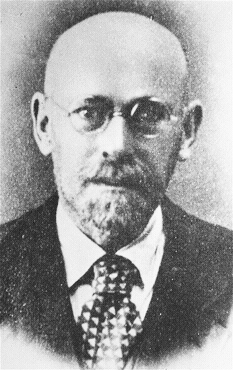
ยานุส คอร์ซัค

ยานุส คอร์ซัค (Janusz Korczak) มีชื่อจริงว่า Henryk Goldszmit โดยทั่วไปเป็นที่รู้จักกันในชื่อ Old Doctor หรือ Mr. Doctor เกิดที่กรุงวอร์ซอว์ สาธารณรัฐโปแลนด์ เมื่อวันที่ 22 กรกฎาคม พ.ศ. 2421 (หรือ พ.ศ. 2422ไม่เป็นที่แน่ชัด) เสียชีวิตเมื่อวันที่ 5 (หรือ 6) สิงหาคม พ.ศ. 2485 เขาเป็นชาวยิวจากโปแลนด์ที่ยืนยันมาตลอดชีวิตว่าเป็นคนของทั้งสองชาติ คือโปแลนด์และอิสราเอล ภายหลังถูกสังหารในค่ายมรณะของเยอรมันที่ Treblinka ระหว่างมีชีวิตอยู่เขาเป็นทั้งแพทย์ ครู นักเขียน นักหนังสือพิมพ์ นักกิจกรรมสังคม และ นายทหารแห่งกองทัพบกโปแลนด์ ยานุส คอร์ซัค เป็นทั้งครู และเป็นผู้เขียนสื่อสิ่งพิมพ์ต่างๆ ด้านทฤษฎีและภาคปฏิบัติทางการศึกษา เขาเป็นผู้บุกเบิกด้านสิทธิเด็กและความเสมอภาคของเด็ก ในฐานะผู้อำนวยการสถานรับเลี้ยงเด็กกำพร้า เขาได้ก่อตั้งศาลอนุญาโตตุลาการของเด็ก ซึ่งเปิดโอกาสให้เด็กสามารถจัดการกับประเด็นปัญหาต่างๆ ที่มี โดยเด็กจะได้รับอนุญาตให้สามารถดำเนินคดีต่างๆ กับครูของตนได้ Jean Piaget นักจิตวิทยาที่มีชื่อเสียงชาวสวิส ซึ่งไปเยี่ยมสถานรับเลี้ยงเด็กกำพร้าดังกล่าวได้กล่าวถึง ยานุส คอร์ซัค ว่า “ชายที่วิเศษคนนี้มีความกล้าที่จะเชื่อมั่นในเด็กและวัยรุ่นในการดูแลของเขา ถึงกับมอบหมายงานที่ยากที่สุดและต้องใช้ความรับผิดชอบสูงให้เด็กๆ ได้มีส่วนร่วมในการดำเนินงาน”
ยานุส คอร์ซัค สร้างสรรค์นิตยสารฉบับแรกขึ้นมาเพื่อตีพิมพ์บทประพันธ์ต่างๆ ที่เด็กส่งเข้ามา และที่มีจุดมุ่งหมายใหญ่เพื่อเด็ก ชื่อ “The Little Review” เขาเป็นหนึ่งในผู้บุกเบิกการวิจัยเรื่องพัฒนาการและจิตวิทยาเด็ก ตลอดทั้งการวินิจฉัยเชิงการศึกษา
== เยาวชนและการศึกษา ==
ยานุส คอร์ซัค เกิดที่ กรุงวอร์ซอว์ ในครอบครัวชาวยิวโปแลนด์ เป็นบุตรชายของนักกฎหมายชื่อ Joseph Goldschmit (พ.ศ. 2387 – พ.ศ. 2439) กับนาง Cecylia สกุลก่อนสมรส Gebicka (พ.ศ. 2396/97– พ.ศ. 2463) ไม่พบสูติบัตรดั้งเดิมของเขา ดังนั้นวันที่เขาเกิดจึงยังไม่แน่นอน
แต่เดิมนั้น ครอบครัว Goldschmit มาจากภูมิภาค Lublin และครอบครัว Gebicki มาจากภูมิภาค Poznan ตาทวดของเขาชื่อ Maurycy Gebicki และปู่ของเขาชื่อ Hersz Goldschmit ท่านเป็นแพทย์ทั้งคู่ หลุมฝังศพบิดาของ ยานุส คอร์ซัค และตายายของเขา อยู่ที่สุสานชาวยิว บนถนน Okopowa ในกรุงวอร์ซอว์ (ไม่พบหลุมฝังศพมารดาของเขา)
สภาพทางเศรษฐกิจที่ดีในตอนแรกของครอบครัว Goldszmit เริ่มแย่ลงเนื่องจากการป่วยทางจิตของบิดาของเขา ซึ่งในช่วงต้นทศวรรษที่ 1890 ต้องเข้ารับการรักษาเป็นครั้งแรกที่สถาบันจิตเวชด้วยอาการวิกลจริต บิดาของเขาเสียชีวิตเมื่อวันที่ 26 เมษายน พ.ศ. 2439 หลังจากการเสียชีวิตของบิดา ยานุส คอร์ซัค ซึ่งในขณะนั้นเป็นนักศึกษาอายุเพียง 17/18 ปี ได้เริ่มทำงานเป็นครูสอนพิเศษเพื่อช่วยเหลือครอบครัว มารดาของเขาคือ Cecilia Goldszmit ให้เช่าช่วงห้องต่างๆ ใน อพาร์ทเม้นท์ ที่กรุงวอร์ซอว์ ยานุส คอร์ซัค ผ่านการสอบไล่ระดับมัธยมศึกษาตอนปลาย (“matura”) และสำเร็จการศึกษาเมื่ออายุ 20 ปี
เมื่อยังเป็นเด็ก ยานุส คอร์ซัค อ่านหนังสือมาก หลายปีต่อมาเขาได้บันทึกไว้ในบันทึกประจำวัน ซึ่งเขียนขึ้นในขณะที่อยู่ในเกตโต ว่า “ข้าพเจ้าเป็นคนคลั่งไคล้กับการอ่านมาก โลกทั้งใบจะหายไปหมดต่อหน้าข้าพเจ้า มีเพียงหนังสือเท่านั้นที่ยังคงอยู่” ในปี พ.ศ. 2441 เขาลงทะเบียนเรียนที่ คณะแพทย์ศาสตร์ มหาวิทยาลัย Imperial ใน กรุงวอร์ซอว์ ในฤดูร้อนของปี พ.ศ. 2442 เขาไปต่างประเทศเป็นครั้งแรก โดยไปที่สวิตเซอร์แลนด์ ที่ซึ่งเขาเรียนรู้เกี่ยวกับกิจกรรมและผลงานครูของ Johann Heinrich Pestalozzi ต่อมาในปีเดียวกันนั้น เขาก็ถูกจับกุมคุมขังระยะสั้นๆ เนื่องจากกระทำกิจกรรมต่างๆ ในห้องสมุดแห่งสมาคมการกุศลวอร์ซอว์ เขาใช้เวลาในการศึกษา 6 ปี โดยเรียนซ้ำชั้นในปีที่ 1 นอกจากนั้นเขายังศึกษาที่มหาวิทยาลัย Flying ด้วย ในระหว่างที่ศึกษานั้น เขาได้เรียนรู้จากประสบการณ์ส่วนตัวเกี่ยวกับชีวิตของชาวเกตโต ชนชั้นกรรมาชีพ และกรรมาชีพที่ล้มละลาย นอกจากนั้นเขายังเป็นสมาชิกของ “Sea Star” Masonic Lodge แห่งสมาพันธ์นานาชาติ “Le Droit Humain” ซึ่งก่อตั้งขึ้นเพื่อ “เอกภาพแห่งบุคคลต่างๆ ที่ถูกแบ่งแยกด้วยอุปสรรคด้านศาสนา และ เพื่อแสวงหาความจริงในขณะที่มีความเคารพต่อเพื่อนมนุษย์อื่นๆ”
== แพทย์ ==
ยานุส คอร์ซัค ได้รับปริญญาแพทยศาสตร์เมื่อวันที่ 23 มีนาคม พ.ศ. 2448 ในเดือนมิถุนายนของปีเดียวกัน เขาถูกเกณฑ์ให้ไปเข้าร่วมกับกองทัพของพระเจ้าซาร์ แห่งรัสเซียในฐานะแพทย์ (โปแลนด์อยู่ภายใต้การยึดครองของรัสเซียในขณะนั้น) และระหว่างการเข้าร่วมสงครามรัสเซีย – ญี่ปุ่น เขาประจำการอยู่ที่ Harbin ที่ซึ่งเขาได้เรียนรู้ภาษาจีนจากเด็กในแมนจูเรีย เขากลับไปที่กรุงวอร์ซอว์ เมื่อปลายเดือนมีนาคม พ.ศ. 2449 ในระหว่างปี พ.ศ. 2448 – พ.ศ. 2455 เขาทำงานเป็นกุมารแพทย์ที่ โรงพยาบาลเด็ก Berson and Bauman และเพื่อแลกกับการได้อาศัยในอพาร์ทเม้นท์ในโรงพยาบาล “แพทย์ท้องถิ่น” ยานุส คอร์ซัค จึงปฏิบัติหน้าที่ประจำอยู่ที่โรงพยาบาล และอุทิศตนให้กับงาน เขาไม่เคยหลีกเลี่ยงแหล่งชนชั้นกรรมาชีพในเมืองตลอดเวลาที่เป็นแพทย์ และให้การรักษาที่เท่าเทียมกัน เขามักจะคิดเงินเล็กน้อยมากสำหรับผู้ป่วยที่ยากจน หรือแม้แต่ให้เงินผู้ป่วยดังกล่าวเพื่อเป็นค่ายารักษา ในขณะเดียวกันเขาไม่ลังเลที่จะคิดเงินในจำนวนที่สูงจากผู้ป่วยที่ร่ำรวย ซึ่งสามารถกระทำได้เนื่องจากความนิยมที่มีต่อเขาในฐานะนักเขียน
ในปี พ.ศ. 2450 – พ.ศ. 2453/54 เขาเดินทางไปต่างประเทศเพื่อการศึกษา เขาเข้าฟังการบรรยาย เป็นแพทย์ฝึกหัดในคลินิกสำหรับเด็ก เยี่ยมบ้านเอื้ออาทรและสถานสงเคราะห์ต่างๆ เขาใช้เวลาเกือบหนึ่งปีที่เบอร์ลิน (พ.ศ. 2450 – พ.ศ. 2451) และสี่เดือนที่ปารีส (พ.ศ. 2453) และอีกหนึ่งเดือนที่ลอนดอน (พ.ศ. 2453 หรือ พ.ศ. 2454) อีกหลายปีต่อมา เขาได้เขียนไว้ว่า กรุงลอนดอนทำให้เขาตัดสินใจที่จะไม่มีครอบครัว แต่จะ “รับใช้เด็กและจุดหมายของเด็ก” แทน เขาทำงานกิจกรรมทางสังคมมากมายในขณะนั้น และเป็นสมาชิกสมาคมต่างๆ ซึ่งหนึ่งในจำนวนนั้นคือ วอร์ซอ|Warsaw Hygiene Society (สมาคมอนามัยแห่งกรุงวอร์ซอว์) และ Summer Camp Society (สมาคมค่ายฤดูร้อน) ในปี พ.ศ. 2447, พ.ศ. 2450 และ พ.ศ. 2451 เขาทำงานที่ค่ายฤดูร้อนต่างๆ ที่จัดตั้งขึ้นสำหรับเด็กชาวยิวและโปแลนด์ โดยสมาคมค่ายฤดูร้อน ในปี พ.ศ. 2449 เขาได้ตีพิมพ์หนังสือ “Child of the Drawing Room” ซึ่งได้รับการตอบรับอย่างดียิ่งจากผู้อ่านและนักวิจารณ์ต่างๆ นับจากบัดนั้นและเนื่องจากชื่อเสียงที่ได้รับจากสื่อสิ่งพิมพ์ต่างๆ ของเขา เขาจึงกลายเป็นกุมารแพทย์ที่มีชื่อเสียงและเป็นที่ต้องการในกรุงวอร์ซอว์ ในปี พ.ศ. 2452 เขาเข้าร่วมกับสมาคมชาวยิว ที่ชื่อว่า “Orphans Aid” (อุปถัมภ์เด็กกำพร้า) ซึ่งในอีกหลายปีต่อมาได้ก่อตั้งบ้านเด็กกำพร้าที่เขาเป็นผู้อำนวยการเองขึ้น
ในระหว่างสงครามโลกครั้งที่ 1 เขาถูกเกณฑ์ให้ไปเข้าร่วมกับกองทัพของพระเจ้าซาร์อีกครั้งหนึ่ง เขาประจำการในฐานะหัวหน้าระดับต้นของโรงพยาบาลสนาม ซึ่งส่วนใหญ่อยู่ในยูเครน ในปีพ.ศ. 2460 เขาถูกเรียกตัวกลับไปทำงานการแพทย์ ณ ที่ลี้ภัยต่างๆ สำหรับเด็กยูเครน ใกล้กับเมือง Kiev สองปีก่อนหน้านั้นในระหว่างการพักร้อนช่วงสั้นที่เมือง Kiev เขาพบกับ Maria Rogowska Falska ซึ่งเป็นนักกิจกรรมชุมชนเสรีของโปแลนด์ และเป็นผู้บริหารจัดการบ้านพักสำหรับเด็กผู้ชายชาวโปแลนด์ หลังจากที่เขาเสร็จสิ้นการเกณฑ์ทหารในกองทัพบกรัสเซียในตำแหน่งร้อยเอก เขาได้กลับไปยังกรุงวอร์ซอว์ในเดือนมิถุนายน พ.ศ. 2461 หลังจากการประกาศเอกราชของประเทศโปแลนด์ (11 พฤศจิกายน พ.ศ. 2461) ยานุส คอร์ซัค ได้กลับไปทำงานที่กองทัพอีกไม่นานหลังจากนั้น ในครั้งนี้เขาถูกเกณฑ์ให้ไปเข้าร่วมกองทัพโปแลนด์ ที่ได้รับการฟื้นฟูขึ้นมาใหม่ ระหว่างสงครามโปแลนด์ – โซเวียต (พ.ศ. 2462 – พ.ศ. 2464) เขาประจำการในฐานะแพทย์ที่โรงพยาบาลทหารต่างๆ ในเมือง Lodz และ Warsaw ระหว่างนี้เองที่เขาเป็นไข้รากสาด อย่างไรก็ดีเขาได้รับการเลื่อนตำแหน่งเป็นพันตรีในกองทัพบกโปแลนด์เนื่องจากการทำงานดีเด่นของเขา
== ครู ==
=== ทัศนะต่างๆ ===
นับตั้งแต่อยู่ในวัยรุ่น ยานุส คอร์ซัค ให้ความสนใจกับปัญหาต่างๆ ที่เกี่ยวกับการอบรมเลี้ยงดูเด็ก และได้รับอิทธิพลจากทฤษฎีและภาคปฏิบัติเกี่ยวกับ “การศึกษาใหม่” นอกจากนั้นเขายังได้รับแรงบันดาลใจจากทฤษฎีของลัทธิหัวก้าวหน้าในการสอน ซึ่งพัฒนาขึ้นจากปราชญ์กลุ่มหนึ่ง ซึ่งหนึ่งในนั้นคือ John Dewey รวมทั้งจากผลงานของ Decroly, Montessori, และครูในรุ่นแรก คือ Pestalozzi, Spencer และ Fröbel นอกจากนั้นเขายังคุ้นเคยกับแนวความคิดด้านการสอนของ Tolstoy โดยเขาเน้นที่ความจำเป็นในการสนทนากับเด็ก
เขาตีพิมพ์และบรรยายในหัวข้อต่างๆ ที่เกี่ยวกับการอบรมเลี้ยงดูเด็กและการสอน เขามีประสบการณ์ในการทำงานกับเด็กครั้งแรกในฐานะครูสอนพิเศษ จากนั้นในฐานะนักกิจกรรมชุมชน และท้ายที่สุดในฐานะผู้อำนวยการบ้านเด็กกำพร้า และผู้ร่วมก่อตั้งสถานรับเลี้ยงเด็กกำพร้าชื่อ Our Home ในช่วงระหว่างสงคราม เขาสอนอยู่ที่มหาวิทยาลัยต่างๆ ในประเทศ รวมทั้งสถาบันการศึกษาพิเศษแห่งชาติ (ปัจจุบันคือสถาบันการศึกษาพิเศษ Maria Grzegorzewska) และสถาบันศาสนศาสตร์ของรัฐสำหรับสอนศาสนายูดาย และสถาบันครูแห่งชาติ ยานุส คอร์ซัค สนับสนุนการเป็นอิสระของเด็ก การตัดสินใจด้วยตนเอง และการเคารพในสิทธิของเด็ก หลักการประชาธิปไตยที่ ยานุส คอร์ซัค ประยุกต์ใช้กับเด็กและผู้ใหญ่อย่างเท่าเทียมกัน ยังได้รับการปฏิบัติประจำวัน ที่สถาบันต่างๆ ของ ยานุส คอร์ซัค โดยผ่านระบบการปกครองตนเองของเด็ก
¹ จดหมายของ ยานุส คอร์ซัค ถึง Mieczyslaw Zylbertal ลงวันที่ 30 มีนาคม พ.ศ. 2480 ใน หนังสือ ยานุส คอร์ซัค Works Vol. 14, tome 2, p. 213, Warsaw 2008
“เด็กเข้าใจและใช้เหตุผลเช่นเดียวกับผู้ใหญ่เพียงแต่เด็กยังไม่มีประสบการณ์มากมายเท่ากับผู้ใหญ่เท่านั้น” (จำเป็นต้องทราบแหล่งที่มา)
นิตยสารที่ตีพิมพ์สำหรับเด็กและโดยเด็ก ถือเป็นสภาของเด็กและเป็นพื้นฐานการบ่มเพาะพรสวรรค์ใหม่ รวมทั้งเป็นเสาหลักของความเข้าใจ โดยเฉพาะเด็กจากครอบครัวชาวยิว Orthodox ในฐานะที่เป็นแพทย์ ยานุส คอร์ซัค เลือกที่จะใช้วิธีการฝึกเพื่อการอยู่ร่วมในสังคม ตลอดทั้งการดูแลเด็กแบบเบ็ดเสร็จและในเชิงนวัตกรรมสำหรับเด็กที่มาจากช่องว่างต่างๆ ของสังคม
เขายืนยันว่า สถานที่ของเด็กคือการอยู่ร่วมกับเพื่อน ไม่ใช่ที่บ้าน เขาต่อสู้เพื่อดูแลให้เด็กได้ฝึกฝนความเชื่อในวัยเยาว์ และการเติบโตทางความคิด รวมทั้งอยู่ในกระบวนการของการอยู่ร่วมกันในสังคม เพื่อเตรียมพร้อมสำหรับชีวิตในวัยผู้ใหญ่ เขาพยายามที่จะให้เด็กได้รับชีวิตวัยเยาว์ที่เป็นอิสระ แม้ว่าจะมิใช่อิสระจากหน้าที่ เขาเชื่อว่าเด็กควรจะได้เข้าใจและได้รับประสบการณ์ด้านอารมณ์ความรู้สึกจากสถานการณ์ การสรุปผลอย่างเป็นอิสระ และสามารถป้องกันผลต่างๆ ที่อาจเกิดตามมาได้ ยานุส คอร์ซัค เขียนไว้ว่า “อันที่จริงแล้วไม่มีความเป็นเด็กหรอก มีเพียงความเป็นมนุษย์เท่านั้น”
ยานุส คอร์ซัค ถือว่าเด็กทุกคนที่ตนดูแลหรืออบรมเลี้ยงดูนั้นเป็นเสมือนบุตรของตน ซึ่งกิจกรรมต่างๆ ต่อมาของเขา ก็ได้ยืนยันทัศนคติดังกล่าว ความเชื่อในการอยู่เพื่อผู้อื่นของเขาจะไม่ทำให้เขาลำเอียงหรือแบ่งแยกเด็กกลุ่มใดที่ได้รับการคัดเลือกภายใต้การดูแลของเขาออกมา เขามิได้ถือว่าโครงสร้างครอบครัวดั้งเดิมเป็นสิ่งเชื่อมโยงที่สำคัญที่สุดทางสังคม เขาไม่ยอมรับหลักดังกล่าวที่สอนกันในสภาพแวดล้อมของคริสเตียนอนุรักษนิยมและชาวยิวหัวโบราณ
องค์ประกอบสำคัญต่างๆ ในแนวความคิดด้านการศึกษาของ ยานุส คอร์ซัค มีดังต่อไปนี้
* การปฏิเสธความรุนแรง ทั้งทางกายภาพและวาจา ที่มาจากคนที่มีอายุมากกว่า หรือมีหน้าที่การงานสูงกว่า
* แนวความคิดเกี่ยวกับปฏิสัมพันธ์ทางการศึกษาระหว่างผู้ใหญ่กับเด็ก ซึ่งทำให้คำจำกัดความของการสอนแบบยุคคลาสสิกนั้นกว้างออกไปมากขึ้น
* ความเชื่อมั่นว่าเด็กเป็นมนุษย์เช่นเดียวกับผู้ใหญ่
* หลักการที่กระบวนการศึกษาต้องคำนึงถึงปัจเจกภาพของเด็กแต่ละคน
* ความเชื่อที่ว่าเด็กเป็นผู้ที่รู้ปัจจัยความต้องการ ความปรารถนา และอารมณ์ความรู้สึกต่างๆ ของตนมากที่สุด และดังนั้นจึงควรมีสิทธิที่จะได้รับการพิจารณาความคิดเห็นจากผู้ใหญ่
* การให้สิทธิกับเด็กที่จะได้รับการเคารพ ให้โอกาสที่จะเรียนรู้จากอวิชชาและล้มเหลวได้ สิทธิส่วนบุคคล ความคิดเห็นและทรัพย์สินส่วนตน
* รับรู้กระบวนการพัฒนาการของเด็ก ซึ่งเป็นเรื่องที่ยาก
=== การรับรู้ในปัจจุบัน ===
ในปัจจุบันนี้ ยานุส คอร์ซัค ได้รับการยอมรับว่าเป็นผู้บุกเบิกทิศทางการศึกษาต่างๆ มากขึ้น ความเข้าใจในสิทธิของเด็กของ ยานุส คอร์ซัค เป็นประเด็นอ้างอิงจากผู้ประพันธ์ร่วมสมัยต่างๆ มากมาย ยานุส คอร์ซัค เชื่อว่า “การปฏิรูปโลกคือการปฏิรูปการศึกษา”
ถือว่า ยานุส คอร์ซัค เป็นผู้บุกเบิกคนหนึ่งในทิศทางการสอน ที่เรียกกันในปัจจุบันว่า “จริยศึกษา” แม้ว่า เขาจะมิได้สร้างสรรค์ทฤษฎีที่เป็นระบบไว้ในเรื่องนี้ แนวความคิดด้านการสอนที่ทันสมัยของเขาขึ้นอยู่กับภาคปฏิบัติจริง เขาไม่เห็นด้วยกับกฎเกณฑ์การสอนแบบตายตัว แม้ว่าเขาจะมีความเชี่ยวชาญในทิศทางการศึกษาและจิตวิทยาในขณะนั้นก็ตาม Igor Newerly กล่าวว่า ยานุส คอร์ซัค มิได้แสดงตนด้วยอุดมการณ์ทางการเมืองใด หรือกฎเกณฑ์ทางการศึกษาใดเลย
อย่างไรก็ตาม ถือว่า ยานุส คอร์ซัค เป็นผู้บุกเบิกในทิศทางต่างๆ Kohlberg กล่าวว่าผลงาน Children Just Community ของ ยานุส คอร์ซัค มีพื้นฐานมาจากภาคปฏิบัติต่างๆ ของเขา มีผู้กล่าวไว้ว่า ยานุส คอร์ซัค และ Paulo Freire มีทัศนะที่คล้ายคลึงกันในเรื่องประชาธิปไตยในโรงเรียน และในทฤษฎีของการสนทนา ผู้สนับสนุนความรักในการสอนอ้างทฤษฎีของตนจาก แบบอย่างของความสัมพันธ์ระหว่างครู – นักเรียน ที่พัฒนาขึ้นมาโดย ยานุส คอร์ซัค นอกจากนี้นักประพันธ์อื่นๆ ต่างค้นคว้าหาจุดเริ่มต้นของแนวโน้ม “การศึกษาในเรื่องศาสนา” ของ ยานุส คอร์ซัค และ Martin Buber อนึ่ง แนว ความคิดของ ยานุส คอร์ซัค ถูกนำไปใช้ใน “ลัทธิของการทำให้ปกติ” สำหรับการศึกษาเกี่ยวกับเด็กที่พิการทางสติปัญญา วิธีการในการอบรมเลี้ยงดูเด็กของเขามีอิทธิพลต่อแนวความคิดริเริ่มด้านกฎหมายภายหลังสงครามสำหรับเด็ก ประเทศโปแลนด์ให้การสนับสนุนในเรื่องดังกล่าวเป็นอย่างดี และมีส่วนร่วมอย่างจริงจังในการเตรียมการสำหรับ ปฏิญญาว่าด้วยสิทธิต่างๆ ของเด็กในปีพ.ศ. 2502 และการเริ่มต้นก่อตั้ง “อนุสัญญาว่าด้วยสิทธิต่างๆ ของเด็ก” ที่ได้รับการรับรองจาก สมัชชาใหญ่สหประชาชาติ เมื่อปี พ.ศ. 2532
== The Orphans Home (สถานรับเลี้ยงเด็กกำพร้า) และ Our Home (บ้านของเรา) ==
ยานุส คอร์ซัค และ Stefania Wilczynska ได้ร่วมก่อตั้งและดำเนินกิจการ The Orphans Home ซึ่งตั้งอยู่ที่ 92 Krochmalna St. (ที่ตั้งปัจจุบันคือ 6 Jaktorowska St.) ซึ่งเป็นสถานรับเลี้ยงเด็กกำพร้าในกรุงวอร์ซอว์ สำหรับเด็กชาวยิว ที่ได้รับเงินสนับสนุนจาก “Orphans Aid” Jewish Society เมื่อวันที่ 7 ตุลาคม พ.ศ. 2455 สถานรับเลี้ยงเด็กกำพร้าดังกล่าวได้เริ่มต้นประกอบกิจการ และ ยานุส คอร์ซัค เริ่มเป็นผู้อำนวยการ โดยมี Ms. Stefania Wilczynska (พ.ศ. 2429 - พ.ศ. 2485) หรือที่รู้จักกันในชื่อ Stefa เป็นหัวหน้าผู้ให้การศึกษา ยานุส คอร์ซัค บริหารสถานรับเลี้ยงเด็กกำพร้าดังกล่าวมาเป็นเวลา 30 ปี ครั้นปลายเดือนตุลาคมหรือต้นเดือนพฤศจิกายน พ.ศ. 2483 สถานรับเลี้ยงเด็กกำพร้า The Orphans Home ถูกย้ายไปอยู่ในเกตโตที่ถนน Chlodna (เกตโต คือ แหล่งที่จำกัดให้ชาวยิวในโปแลนด์ใช้ชีวิตอยู่ร่วมกัน) ในการนี้ ยานุส คอร์ซัค ได้เข้าพบเจ้าหน้าที่ของรัฐเพื่อขอแทรกแซงการย้ายดังกล่าว แต่เขากลับถูกจับกุมโดยกลุ่มนาซีซึ่งจองจำเขาไว้ที่คุก Pawiak อย่างไรก็ดี ยานุส คอร์ซัค ได้รับการประกันตัวในเวลาไม่กี่สัปดาห์หลังจากนั้น
นับตั้งแต่ปีพ.ศ. 2462 ยานุส คอร์ซัค และ Maria Falska ร่วมกันบริหารสถานที่ดูแลเด็กอีกแห่งหนึ่ง คือ สถานรับเลี้ยงเด็กกำพร้า Our Home สำหรับเด็กโปแลนด์ ซึ่งในตอนแรกตั้งอยู่ที่ Pruszkow ใกล้กับกรุงวอร์ซอว์ และนับตั้งแต่ปี พ.ศ. 2471 เป็นต้นมา ได้ย้ายไปที่เขต Bielany ในกรุงวอร์ซอว์ ความร่วมมือของ ยานุส คอร์ซัค กับ Falska ดำเนินไปจนถึงปี พ.ศ. 2479 และมีการใช้วิธีการสอนเชิงนวัตกรรมที่ สถานรับเลี้ยงเด็กกำพร้า Our Home ด้วย
ที่สถาบันทั้งสองแห่ง สำหรับเด็กอายุ 7-14 ปี จะใช้แนวความคิดของชุมชนการปกครองตนเอง ที่มีการสร้างสถาบันต่างๆ ของตน เช่น สภานิติบัญญัติ ศาล หนังสือพิมพ์ ระบบเวลาทำการ โนตารี และสหภาพสินเชื่อ ในวันที่ 11 พฤศจิกายน พ.ศ. 2468 (วันประกาศเอกราชของโปแลนด์) ยานุส คอร์ซัค ได้รับรางวัล The Officer’s Cross of the Order of Rebirth of Poland
== นักประพันธ์ นักหนังสือพิมพ์ นักข่าววิทยุ ==
ยานุส คอร์ซัค เริ่มงานครั้งแรกเมื่อวันที่ 26 กันยายน พ.ศ. 2439 กับนิตยสารล้อเลียนรายสัปดาห์ชื่อ “Kolce” ขณะนั้นเขาเป็นนักเรียนชั้นมัธยมศึกษาตอนต้น จึงไม่สามารถตีพิมพ์สื่อได้อย่างเป็นทางการ ดังนั้นเขาจึงลงนามในงานของตนเองโดยใช้นามแฝงว่า “Hen” ต่อมาเขาได้ใช้นามแฝงอื่นๆ ด้วย เช่น Hen-Ryk, Hagot, Old Doctor อนึ่ง นามปากกา ยานุส คอร์ซัค ซึ่งเป็นการดัดแปลงเล็กน้อยจากชื่อ ยานุส คอร์ซัค เริ่มมีชื่อเสียงมากกว่าชื่อของเขาเอง และมีที่มาจากหนังสือของ J.I. Kraszewski ชื่อ “ยานุส คอร์ซัค and the Bladesmith’s Beautiful Daughter” เขาใช้นามปากกาดังกล่าวเป็นครั้งแรกในปี พ.ศ. 2441 ในการลงนามในละครเรื่องแรกของเขา ซึ่งเป็นละครสี่องก์ ชื่อ “Which way?” ซึ่งเขาส่งเข้าประกวดงานละคร แต่บทละครดังกล่าวก็ยุติการแสดงลงในปี พ.ศ. 2441 – พ.ศ. 2444 เขาตีพิมพ์ในวารสาร “Reading Room for Everyone” นับตั้งแต่ปี พ.ศ. 2443 เขาเริ่มต้นตีพิมพ์งานในนามของ ยานุส คอร์ซัค โดยเขาลงนามในจดหมายส่วนตัวด้วยชื่อดังกล่าว แต่ก็มิได้ยกเลิกนามปากกาอื่นๆ เสียทีเดียว
ในนามของ Hen-Ryk เขาได้ร่วมมือกับนิตยสาร “Kolce” ตั้งแต่ปี พ.ศ. 2444 เขาได้เริ่มต้นเขียนคอลัมน์ต่างๆ ในปี พ.ศ. 2448 ได้มีการคัดเลือกงานเขียนคอลัมน์ต่างๆ ของเขา เพื่อลงตีพิมพ์ในนิตยสาร “Kolce” ชื่อ “Fiddle-faddle” และนวนิยายเรื่อง “Children of the Street” (1901) ก็ได้ปรากฏในงานพิมพ์ด้วย
มรดกของ ยานุส คอร์ซัค ในฐานะนักเขียน ประกอบด้วย หนังสือรวม 24 เล่ม และบทความมากกว่า 1,400 บท ที่ตีพิมพ์ในนิตยสารต่างๆ อย่างไรก็ตามคงเหลือต้นฉบับลายมือ ต้นฉบับพิมพ์ และเอกสารต่างๆ รวมทั้งจดหมายต่างๆ ไม่มากนัก โดยเหลืออยู่ประมาณ 300 บท ผลงานด้านการสอนที่ถือว่ามีความสำคัญมากที่สุด ได้แก่ ผลงานชุดที่มีสี่ฉบับ คือ “How to Love a Child” (พ.ศ. 2463), “Educational Moments” (พ.ศ. 2467), “When I am Little Again” (พ.ศ. 2468), “The Child’s Right to Respect” (พ.ศ. 2472) และ “Playful Pedagogy” (พ.ศ. 2482)
สำหรับผลงานของเขาเกี่ยวกับเด็ก หนังสือชื่อ “King Matt the First” และ “King Matt on a Deserted Island” (พ.ศ. 2466) ได้รับความนิยมมากที่สุด และมีการแปลเป็นภาษาต่างๆ มากกว่า 20 ภาษา ส่วนหนังสืออื่นๆ ที่ได้รับความนิยมจะรวมถึง “Bankruptcy of Small Jack” (พ.ศ. 2467), “Rules of Life” (พ.ศ. 2473) และ “Kaytek the Wizard” (พ.ศ. 2478) ด้วย
สำหรับผลงานด้านวรรณกรรม ยานุส คอร์ซัค ได้รับรางวัล Gold Academic Laurel of the Polish Literary Academy ในปี พ.ศ. 2480 ในระหว่างสงครามโลกครั้งที่ 2 เขาเก็บรักษาบันทึกประจำวันซึ่งมีความสำคัญ ด้วยตระหนักว่าสถานการณ์ต่างๆ ในอดีต และประสบการณ์ในช่วงสงครามของเขาเป็นที่มาของผลงาน
ในงานด้านการสอน ยานุส คอร์ซัค ใช้เครื่องมือที่ทันสมัยเป็นอย่างมากในขณะนั้น เขาจัดทำหนังสือพิมพ์สำหรับเด็กและวัยรุ่น ชื่อ“The Little Review” (พ.ศ. 2469 - พ.ศ. 2482) ขึ้น หนังสือดังกล่าวเป็นภาคผนวกรายสัปดาห์ของหนังสือพิมพ์แห่งกรุงวอร์ซอว์ ชื่อ “Our Review” โดยฉบับแรกจำหน่ายเมื่อวันที่ 9 ตุลาคม พ.ศ. 2469 และเป็นนิตยสารฉบับแรกในประเทศโปแลนด์ ที่จัดทำขึ้นโดยเด็ก นับตั้งแต่ปี พ.ศ. 2473 เป็นต้นมา นักเขียนชื่อ Jerzy Abramov ซึ่งรู้จักกันหลังจากสงคราม ในชื่อ Igor Newerly เป็นบรรณาธิการของหนังสือดังกล่าว และยังเป็นเลขานุการของ ยานุส คอร์ซัค อีกด้วย
กิจการหนังสือยังดำเนินต่อไป แม้ความรุนแรงของการต่อต้านยิว ความไม่สะกดกลั้นทางอารมณ์ และการแบ่งแยกเชื้อชาติในทศวรรษที่ 1930 จะเข้มข้นขึ้นก็ตาม หนังสือฉบับสุดท้ายตีพิมพ์ในวันที่ 1 กันยายน พ.ศ. 2482 ในฐานะปรมาจารย์ที่โดดเด่น “Old Doctor” ดำเนินกิจกรรมต่างๆ ของตนโดยผ่านรายการวิทยุต่างๆ เขาใช้แนวทางของตนเองในการพูดคุยกับผู้ฟังรุ่นเยาว์ และคุยกับเด็กๆ เกี่ยวกับเรื่องสำคัญต่างๆ อย่างเรียบง่าย ในปี พ.ศ. 2479 รายการด้านการศึกษาของ “Doctor” ก็ถูกถอดออกจากรายการวิทยุ แม้ว่าจะมีการแสดงความคิดเห็นอย่างกระตือรือร้นจากผู้ฟังและนักวิจารณ์ต่างๆ ก็ตาม เนื่องจากการต่อต้านยิวที่รุนแรงขึ้นและแรงกดดันต่างๆ ที่เกี่ยวข้องจากภายนอก ยานุส คอร์ซัค กลับไปจัดรายการวิทยุอีกในสองปีต่อมา และพูดคุยกับผู้ฟังสถานีวิทยุโปแลนด์หลังจากเกิดสงครามโลกในต้นเดือนกันยายน พ.ศ. 2482
== สงครามโลกครั้งที่สอง เกตโต การเดินแถวครั้งสุดท้าย ==
ในฐานะนายทหารของกองทัพบกโปแลนด์ หลังจากเกิดสงครามโลกครั้งที่ 2 ยานุส คอร์ซัค อาสาเข้าประจำการทหารแต่ไม่ได้รับอนุญาตเนื่องจากข้อจำกัดด้านอายุ ในระหว่างการยึดครองของเยอรมัน เขาสวมเครื่องแบบของกองทัพโปแลนด์ หากแต่ ยานุส คอร์ซัค ไม่เห็นด้วยกับการตราหน้าแบ่งแยกชาวยิวด้วย Star of David ที่กลุ่มนาซีบังคับ ซึ่งเขาถือเป็นการเหยียดหยามสัญลักษณ์ของยิว เขาใช้เวลาในช่วงหลายเดือนสุดท้ายของชีวิตอยู่ในเกตโตของกรุงวอร์ซอว์ (เกตโต คือ แหล่งที่จำกัดให้ชาวยิวในโปแลนด์ใช้ชีวิตอยู่ร่วมกัน)
Newerly ซึ่งในภายหลังเป็นผู้เขียนประวัติชีวิตของ ยานุส คอร์ซัค พยายามที่จะนำเอกสารปลอมไปช่วย ยานุส คอร์ซัค ให้ไปอยู่ในส่วน Arayan (อารยัน) หรือแหล่งที่ไม่ใช่ที่อยู่ของชาวยิว แต่ ยานุส คอร์ซัค ปฏิเสธที่จะออกไปจากเกตโต โดยกลับไปทำงานเขียนบันทึกประจำวัน ที่เขาเริ่มต้นเมื่อปี พ.ศ. 2482 ทว่า ณ เกตโตนั้น ยานุส คอร์ซัค มิได้เขียนสิ่งใดเลยเป็นเวลามากกว่าสองปีเนื่องจากเขาอุทิศพลังทั้งหมดไปในการดูแลเด็กที่ The Orphans Home และกิจกรรมอื่นๆ ซึ่งส่วนใหญ่เกี่ยวกับสถานการณ์ของเด็กในเกตโต บันทึกประจำวันดังกล่าวได้รับการตีพิมพ์ครั้งแรกที่กรุงวอร์ซอว์ ในปี พ.ศ. 2501 โดยมีรายการสุดท้ายลงวันที่ 4 สิงหาคม พ.ศ. 2485
ในช่วงเช้าของวันที่ 5 หรือ 6 สิงหาคม พ.ศ. 2485 ที่ย่านเกตโตเล็ก ก็ถูกรายล้อมไปด้วยกำลังพล SS ของเยอรมัน และทหารจากกองทัพยูเครนและลัตเวีย ในระหว่างปฏิบัติการที่เรียกว่า “Great Action” ซึ่งถือเป็นการกำจัดประชากรในเกตโตของกรุงวอร์ซอว์โดยชาวเยอรมันครั้งสำคัญนั้น เขาก็ได้ปฏิเสธการเสนอให้ความช่วยเหลือต่างๆ อีกครั้งหนึ่ง เนื่องจากไม่ต้องการที่จะทิ้งเด็กและเจ้าหน้าที่จาก The Orphans Home ไปนั่นเอง ในวันที่ถูกเนรเทศออกจากเกตโต ยานุส คอร์ซัค เป็นผู้นำขบวนเด็กของตนไปยัง Umschlagplatz ที่ซึ่งมีการขนส่งไปสู่ค่ายมรณะ มีเด็กประมาณ 200 คน และครูจำนวนไม่กี่สิบคน รวมทั้ง Stefania Wilczynska เข้าร่วมในการเดินแถว การเดินแถวครั้งสุดท้ายของพวกเขาได้กลายเป็นตำนานและกลายเป็นหนึ่งในเรื่องลี้ลับของสงครามและความทรงจำต่างๆที่สำคัญ ซึ่งไม่จำเป็นต้องมีรายละเอียดที่สอดคล้องและเชื่อถือได้เสมอไป
“ข้าพเจ้าไม่ต้องการเป็นผู้ทำลายความเชื่อต่างๆ แต่ต้องบอกว่าตนได้เห็นอะไรมาบ้าง บรรยากาศถูกซึมแทรกด้วยความเฉยชา คล้ายเครื่องจักร และความเฉยเมย เป็นอย่างยิ่ง ไม่มีเครื่องแสดงให้เห็นว่า ยานุส คอร์ซัค ก็อยู่ที่นั่นด้วย ไม่มีการแสดงความเคารพ (ดังเช่นบางคนกล่าวไว้) ไม่มีการแทรกแซงของเจ้าหน้าที่ยิวผู้รับใช้นาซีอย่างแน่นอน ไม่มีใครเข้ามาพูดจากับ ยานุส คอร์ซัค ไม่มีการให้สัญญาณ ไม่มีการร้องเพลง ไม่มีการเชิดหน้าอย่างภาคภูมิใจ ข้าพเจ้าจำไม่ได้ว่ามีใครถือธงของ The Orphans Home หรือไม่ แต่มีคนกล่าวถึงเรื่องดังกล่าว มีความเงียบสงัดที่น่ากลัว เด็กบางคนยึด ยานุส คอร์ซัค ไว้โดยใช้มือจับที่เสื้อผ้าของเขา พวกเขาเดินราวกับกำลังเข้าฌาน ข้าพเจ้าเดินไปกับเขาตลอดทางจนถึงประตูทางเข้า Umschlag”
ในเอกสารฉบับอื่นๆ กล่าวว่า เด็กเดินแถวหน้ากระดานสี่คนและถือธง King Matt the First ซึ่งเป็นวีรบุรุษในนิยายเรื่องหนึ่งที่ครูของตนเขียนขึ้น เด็กแต่ละคนต่างถือของเล่นหรือหนังสือที่ตนเองโปรดปรานไปด้วย เด็กชายคนหนึ่งที่อยู่หัวขบวนเล่นไวโอลิน ชายชาวยูเครนและพวกหน่วย SS ของเยอรมัน หลายคนสะบัดแส้และยิงกลุ่มเด็กๆ แม้ว่าชายคนหนึ่งจากกลุ่มดังกล่าวซึ่งเป็นผู้นำขบวน จะแสดงอาการว่าเอ็นดูเด็กๆ อยู่เหมือนกันก็ตาม สุดท้าย ยานุส คอร์ซัค ก็ถูกสังหารพร้อมกับเด็กๆ ของเขาในค่ายมรณะของนาซี ที่ Treblinka
ในปี พ.ศ. 2491 หลังการเสียชีวิต เขาได้รับรางวัล Knight’s Cross of the Order of Rebirth of Poland
== อัตลักษณ์ ==
ยานุส คอร์ซัค ถูกระบุว่าเป็นทั้งชาวโปแลนด์และชาวยิว เขาต่อสู้เพื่อนำชาวโปแลนด์และชาวยิวให้เข้ามาใกล้ชิดกัน ภาษาโปแลนด์ถือเป็นภาษาหลักของ ยานุส คอร์ซัค และเป็นภาษาที่เขาใช้ในการเขียนงานต่างๆ เขาเริ่มศึกษาภาษาฮิบรูในช่วงทศวรรษที่ 1930 เมื่อเขาเริ่มรู้จักการเคลื่อนไหวของ Zionist (ผู้สนับสนุนการอพยพชาวยิวไปอยู่ที่ปาเลสไตน์) มากขึ้น เนื่องจาก ยานุส คอร์ซัค รู้ภาษาเยอรมันดี เขาจึงพอเข้าใจภาษายิดดิชเล็กน้อย (ภาษาฮิบรูปนเยอรมัน) ภาษายิดดิชถือเป็นภาษาหลักของชาวยิวในโปแลนด์ ในช่วงทศวรรษที่ 1930 ยานุส คอร์ซัค เริ่มให้ความสนใจในเรื่องการสถาปนาชาติใหม่ของชาวยิวมากขึ้น เขาร่วมมือกับผู้ทำวารสารต่างๆ ในองค์กรเยาวชน Zionist และเข้าร่วมการสัมมนาต่างๆ ขององค์กรดังกล่าว ในช่วงเวลานั้นเขาประสบกับภาวะวิกฤติในชีวิตส่วนตนและวิชาชีพ เขาจึงเดินทางไปยังปาเลสไตน์สองครั้งในปี พ.ศ. 2477 และ พ.ศ. 2479 ทำให้เขาผ่านพ้นวิกฤติดังกล่าวไปได้ ยานุส คอร์ซัค ได้เขียนไว้ว่า “การเข้าใจอดีต นำมาซึ่งการแก้ไขปัญหาปัจจุบัน และเพื่อการมองไปข้างหน้า”
== ภาพยนตร์ต่างๆ ==
* “You are Free, Dr. ยานุส คอร์ซัค ” หรือชื่อในภาษาเยอรมัน “Sie sind frei Doktor Korczak” เป็นภาพยนตร์เยอรมัน ที่กำกับโดย Alexander Ford เมื่อปี พ.ศ. 2518 ภาพยนตร์ดังกล่าวฉายภาพแห่งเวลาในช่วงหลายปีสุดท้ายของ ยานุส คอร์ซัค ซึ่งรับบทโดย Leo Genn
* “ยานุส คอร์ซัค ” เป็นภาพยนตร์โปแลนด์สร้างในปี พ.ศ. 2533 ที่กำกับโดย Andrzej Wajda และบทภาพยนตร์โดย Agnieszka Holland เป็นภาพยนตร์ที่นำเสนอโชคชะตาของ Dr. Korczak และอาชญากรรมของนาซีที่กระทำต่อเด็กและผู้ให้ความรู้แก่เด็กที่มาจาก The Orphans Home ภายใต้ปฏิบัติการ “Operation Reinhardt” ของนาซี ผู้รับบท ยานุส คอร์ซัค คือ Wojciech Pszoniak
== แหล่งข้อมูลอื่น ==
# 1, 0 1, 1 1, 2 Joanna Olczak-Ronikier, Korczak, Próba biografii, W.A.B., Warszawa, 2011
# 50-lecie Polskiego Komitetu Korczakowskiego. Materiały na uroczyste spotkanie w dniach 6 i 7 XII 1996 w Warszawie, Warszawa: Polski Komitet Korczakowski, 1996
# Anolik B.: Pamięć przywołana, Kraków, Oficyna Cracovia, 1996
# Dębnicki K.: Korczak z bliska. Warszawa, LSW, 1985
# Falkowska, Maria: Kalendarz życia, działalności i twórczości Janusza Korczaka. Zakład Systemów Wychowawczych. Pracownia Korczakowska, Nasza Księgarnia, Warszawa 1989, ISBN 83-10-09142-7
# Falkowska M.: Stefania Wilczyńska (1886-1942). Matka sierot. Warszawa Korczakianum, 1997
# Humaniści o prawach dziecka. Red. J. Bińczycka Kraków: Impuls, 2000
# Jakubowski M.: Janusz Korczak i jego dokonania. Częstochowa, WSP, 1996
# Jaworski M.: Janusz Korczak. Warszawa, Interpress, 1977
# Janusz Korczak. Bibliografia polska 1896-1942. Heinsberg: Agentur Dieck, 1985
# Janusz Korczak. Bibliografia polska 1943-1987. Heinsberg: Agentur Dieck, 1987
# Janusz Korczak w getcie. Nowe źródła. Warszawa, Latona, 1992
# Janusz Korczak – życie i dzieło. Materiały z Międzynarodowej Sesji Naukowej Warszawa, 12-15 października 1978. Warszawa, WSiP, 1982
# Korczakowskie dialogi, red. J. Bińczycka, Warszawa, Wydawnictwo Akademickie Żak, 1999
# Lewin A.: Gdy nadchodził kres... Ostatnie lata życia Janusza Korczaka, Warszawa, WSiP, 1996
# Lewin A., Korczak znany i nieznany, Warszawa, Ezop, 1999
# Lewin A., Tryptyk pedagogiczny, Warszawa, Nasza Księgarnia, 1986
# Lichten J.: Janusz Korczak – Żyd polski, Więź 1983, nr 4
# Matyjas B., Aktywność kulturalna dzieci i młodzieży w teorii i praktyce pedagogicznej Janusza Korczaka, Kielce, WSP 1996
# Merżan I., Aby nie uległo zapomnieniu, Warszawa, Nasza Księgarnia, 1987
# Merżan I., Pan Doktór i pani Stefa: wspomnienia, Warszawa, WSiP, 1979
# Mortkowicz-Olczakowa H., Janusz Korczak, Kraków, Wydawnictwo J. Mortkowicz, 1949
# Myśl pedagogiczna Janusza Korczaka, Nowe źródła, wybór M. Falkowska, Warszawa, Nasza Księgarnia, 1983
# Newerly I., Żywe wiązanie, Warszawa, Czytelnik, 1966
# Newerly I., Rozmowa w sadzie piątego sierpnia o chłopcu z bardzo starej fotografii, Warszawa, Czytelnik, 1984
# Reminiscencje myśli Janusza Korczaka wykorzystane w nowoczesnych modelach kształcenia, red. M. Juszczyk, Częstochowa, WSP, 1996
# Rogowska-Falska, Maria., Zakład Wychowawczy "Nasz Dom". Szkic informacyjny. Wspomnienia z maleńkości, Warszawa, PZWS 1959
# Rusakowska D., Janusz Korczak o szkole. Poglądy – oceny – doświadczenia, Warszawa, IDP, 1989
# Szlązakowa A., Janusz Korczak, Warszawa: WSiP, 1978
# Szlązakowa A., Janusz Korczak w legendzie poetyckiej, Warszawa, INTERLIBRO, 1992
# Szymańska D., Sympozjum na zakończenie stulecia dziecka, Problemy Opiekuńczo-Wychowawcze, 2001, nr 1
# Tarnowski J., Janusz Korczak dzisiaj, Warszawa: ATK, 1990
# Twardowski J., O Januszu Korczaku, Więź, 1972, nr 6
# Twardowski J., Rozmowy pod modrzewiem, Warszawa: Pax, 1999
# W Korczakowskim Kręgu, Zielona Góra, 1993 nr 34
# W Korczakowskim Kręgu, Zielona Góra, 1999 nr 40
# W Korczakowskim Kręgu, Zielona Góra, 1999 nr 41
# W Korczakowskim Kręgu, Zielona Góra, 2000 nr 42
# Wołoszyn, Stefan, Janusz Korczak jako pisarz, Wiedza Powszechna, Warszawa, 1982, ISBN 83-214-0300-X
# Wołoszyn S., Korczak, Warszawa, Wiedza Powszechna, 1987
# Wróblewski M., O Januszu Korczaku, Nowe Widnokręgi, Moskwa 1944, nr 8
# Wspomnienia o Januszu Korczaku, Warszawa: Nasza Księgarnia, 1989
# Wspomnienia o Januszu Korczaku, wybór i oprac. Ludwika Barszczewska, Bolesław Milewicz (wstęp Igor Newerly), Warszawa, Nasza Księgarnia, 1981
# Żółkiewska W., Czarodziej, Warszawa, Krajowa Agencja Wydawnicza, 1979.
# Maria Falkowska, Rodowód Janusza Korczaka, Biuletyn Żydowskiego Instytutu Historycznego 1997, nr 1
# M. Jaworski, Janusz Korczak, Warszawa 1973, s. 18
# Korczak J. Pamiętnik, Wybór pism, tom 4, 1958
# Rocznik Polskiej Akademii Literatury 1937-1938, Warszawa 1939, s. 174.
# Daniel Bargiełowski: Po trzykroć pierwszy.
# Newerly I.: Żywe wiązanie. Warszawa, Czytelnik, 1966
# Lewowicki, T., 1994, Janusz Korczak, Prospects:the quarterly review of comparative education (Paris, UNESCO: International Bureau of Education), vol. XXIV, no. 1/2, 1994, p. 37–48
# Patricia Anne Piziali, 1981, A comparison of Janusz Korczak's concept of the Right of the Child with those of Other Selected Child Advocates, George Washington University (dysertacja)
# Lifton, B. J. (2003) : Who was Janusz Korczak? In J. Korczak, Ghetto diary (pp. vii–xxx). New Haven, CT: Yale University Press.
# Efron S. 2005, Janusz Korczak - Legacy of a practitioner-research, Journal of teacher education, 56,145-156, DOI:10.1177/0022487104274415
# Efron Sara Efrat, 2008, Moral education between hope and hopelessness: The legacy of Janusz Korczak, Curriculum Inquiry, 38, 39-62 DOI:10.1111/j.1467-873X.2007.00397.x
# Valejeva, R. (1996) : Korczak theory in the context of the humanistic pedagogy. w: A. Cohen, S. Aden, & R. Yatziv (Eds.) : Studies in the legacy of Janusz Korczak, 1 (pp. 93–89). Haifa, Israel: University of Haifa Publishing House, The Janusz Korczak Associaion in Israel, and Beit Lochamei Hagetaot.
# Newerly, I. (1967) : Introduction (A. Bidwell & G. Bidwell, Trans.). In: M. Wolins (Ed.) : Selected works of Janusz Korczak (pp. xvii–xlv). Washington, DC: National Science Foundation.
# Kohlberg, L. (1981) : Education for justice: The vocation of Janusz Korczak. In: L. Kohlberg (Ed.) : Essays on moral development, Volume 1: The philosophy of moral development (pp. 400–407). San Francisco: Harper and Row.
# Gadotti, M. (1998) : Janusz Korczak as the pioneer of child’s rights. The Sixth International Janusz Korczak Conference. Israel: Kibbutz Lochamei Haghetaot
# Hatt, B. E. (2005). Pedagogical love in the transactional curriculum. Journal of Curriculum Studies, 37 (6), 671–688.
# Boschki, R., 2005, Re-reading Martin Buber and Janusz Korczak: Fresh impulses toward a relational approach to religious education, Religious education, 100, 114-126 DOI:10.1080/00344080590932391
# Reiter, S., Asgad, B., Sachs, S. 1990: The implementation of a philosophy in education - Korczak, Janusz educational principles as applied in special education, The British journal of mental subnormality, 1990, 4 -16
# Korczak, J.: Ghetto diary. New Haven, Conn: Yale University Press, 2003. ISBN 0-300-09742-5.
# Korczak J.: Pamiętnik. Wybór pism, tom 4, 1958.
# Korczak (film)
# M. Rudnicki: Ostatnia droga Janusza Korczaka. „Tygodnik Powszechny” 1988 nr 45
# Szpilman W., Pianista
# Wspomnienia Joshua Perle
# Anna Mieszkowska, Dzieci Ireny Sendlerowej WWL MUZA SA, str. 134, wiersz 5-19
# Korczak, J.: Janusz Korczak w getcie: nowe źródła (wstęp i redakcja naukowa Aleksander Lewin). Warszawa, Conn: Latona, 1992, s. 310.
# Betty Jean Lifton „The King of Children. A Biography of Janusz Korczak”. New York-Toronto 1988
# Maria Falkowska „Kalendarz życia, działalności i twórczości Janusza Korczaka”. Warszawa 1989
หมวดหมู่:บุคคลที่ยังไม่ทราบปีที่เกิด
หมวดหมู่:บุคคลที่เสียชีวิตในปี พ.ศ. 2485
หมวดหมู่:ชาวโปแลนด์เชื้อสายยิว
หมวดหมู่:บุคคลในสงครามโลกครั้งที่สอง
หมวดหมู่:แพทย์ชาวโปแลนด์
หมวดหมู่:ชาวยิวโปแลนด์
หมวดหมู่:บุคคลจากวอร์ซอ